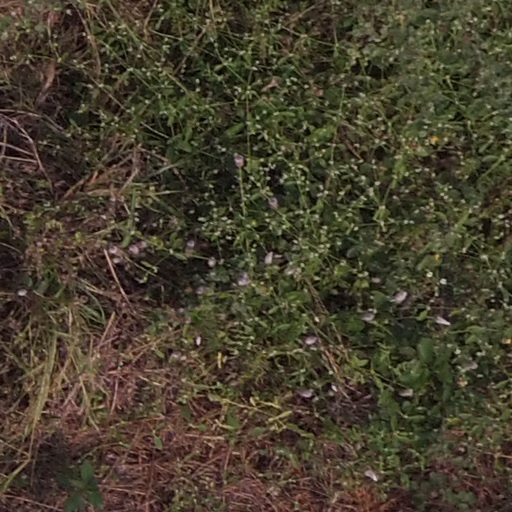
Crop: maize; corn